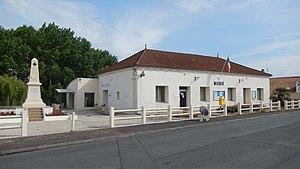
Le monument aux morts et la mairie de Cabariot (Charente-Maritime, France).
Cabariot est une commune du Sud-Ouest de la France, située dans le département de la Charente-Maritime.